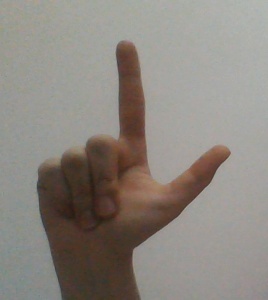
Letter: laam